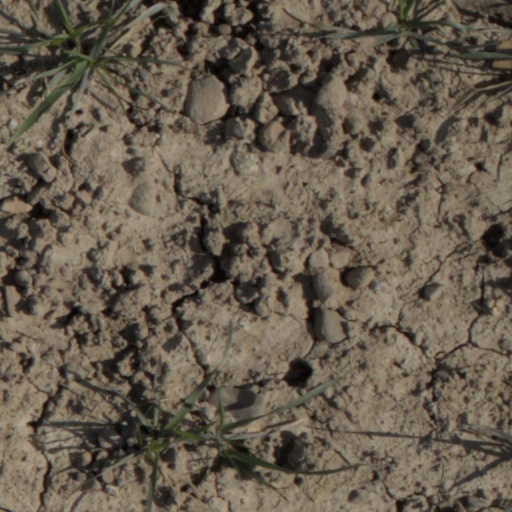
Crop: wheat